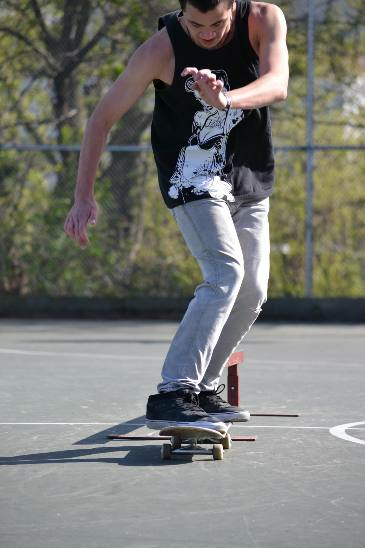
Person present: Yes